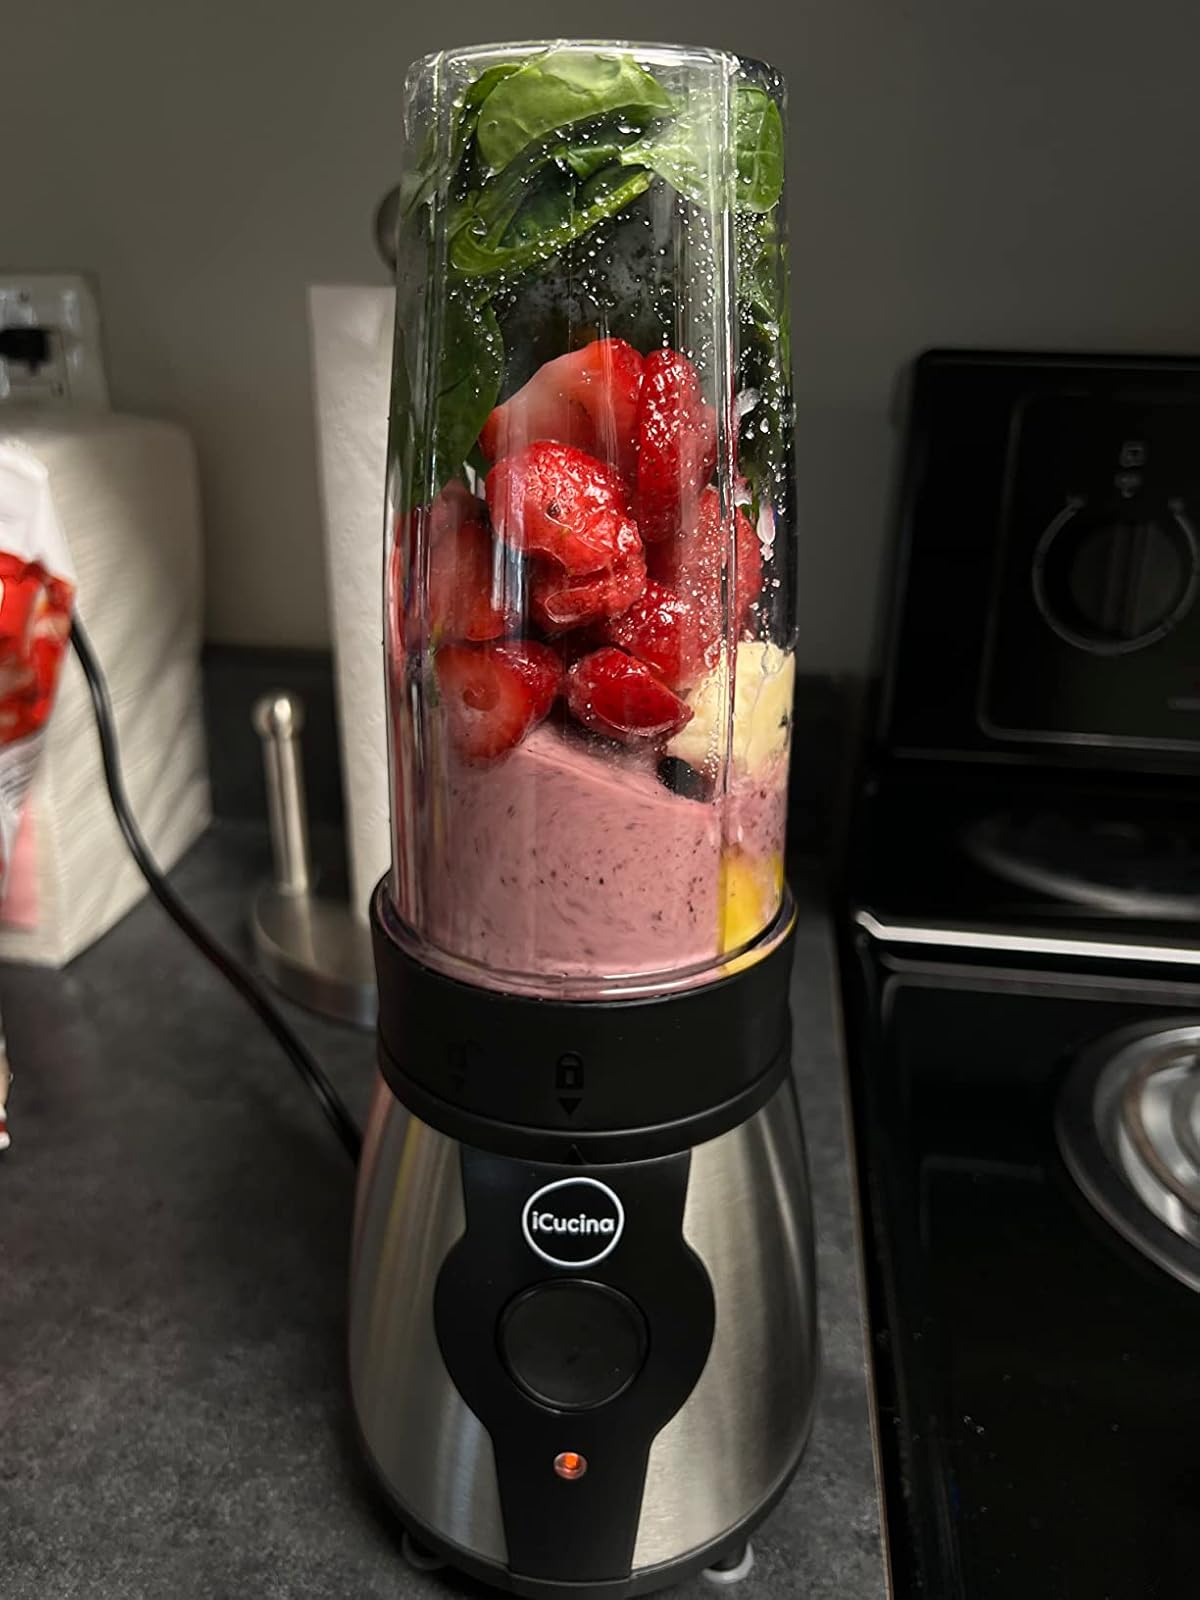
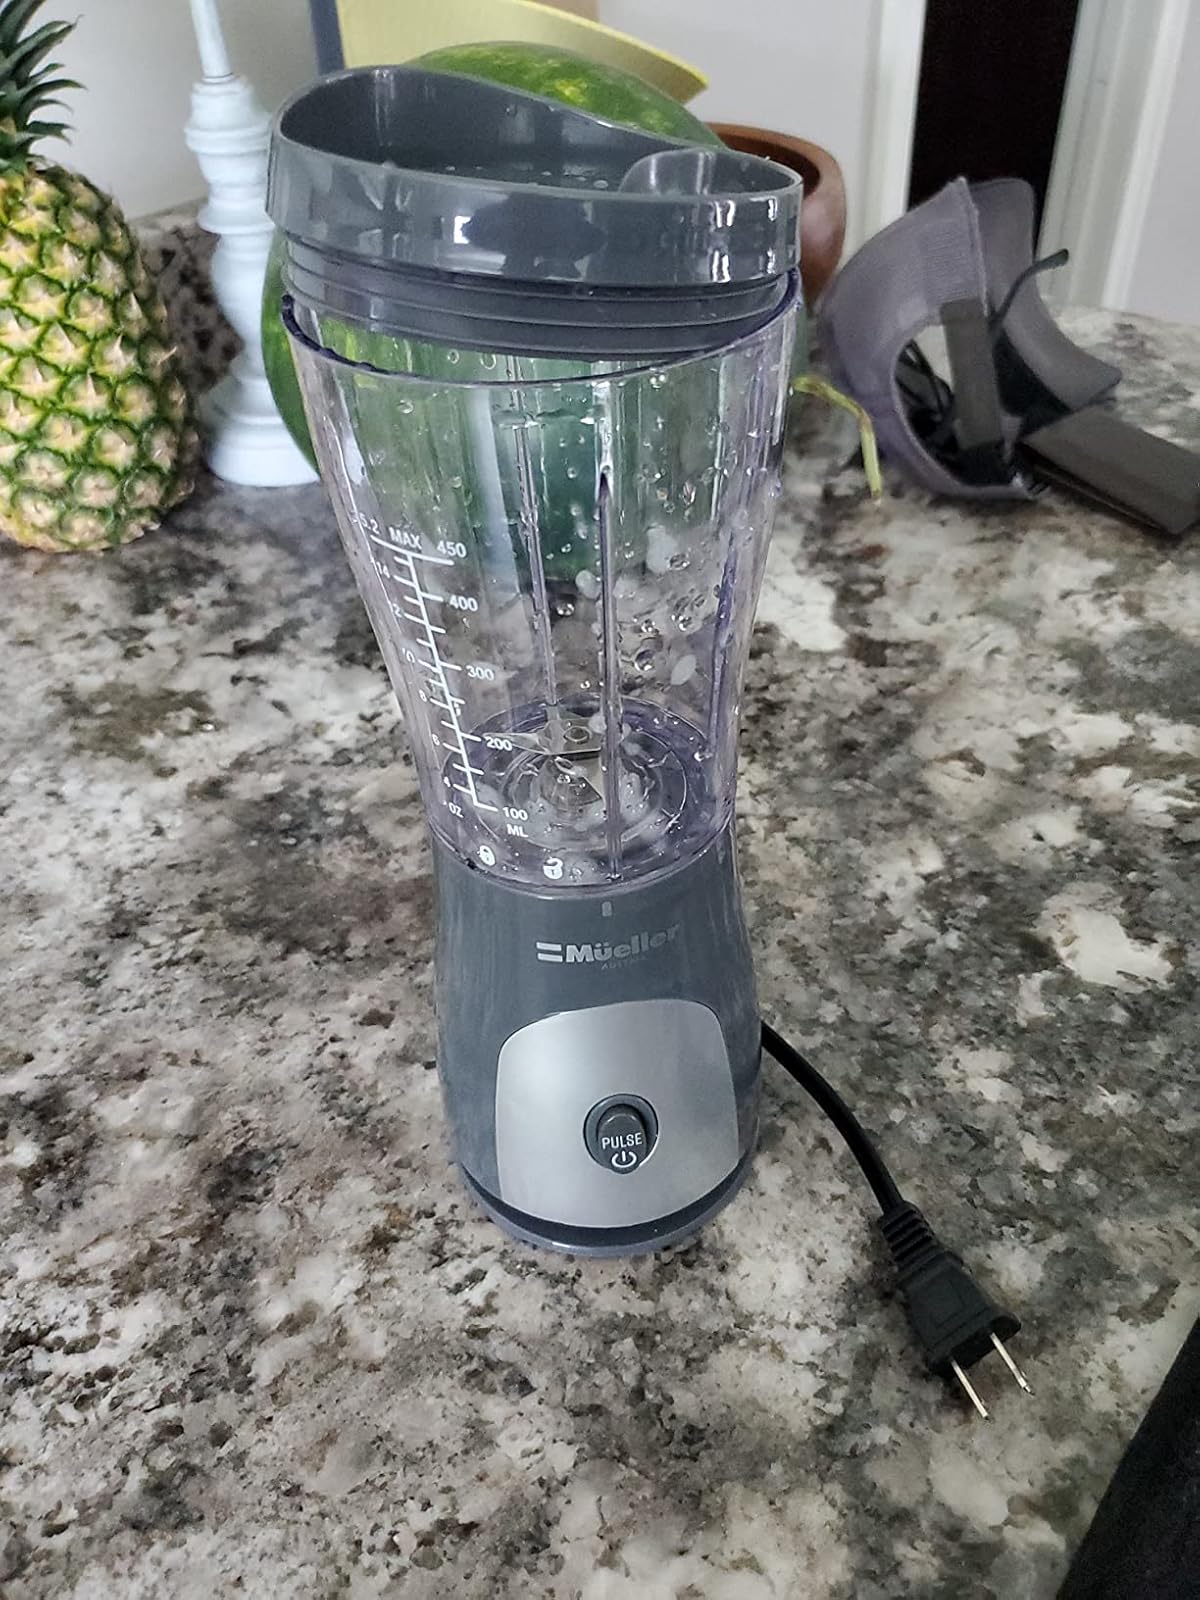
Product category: items_blender
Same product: no